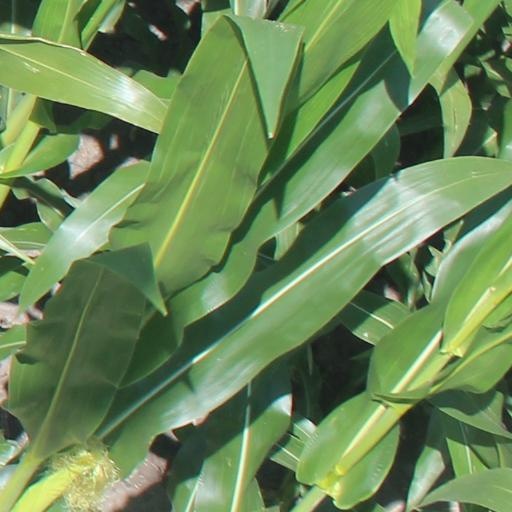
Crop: maize; corn